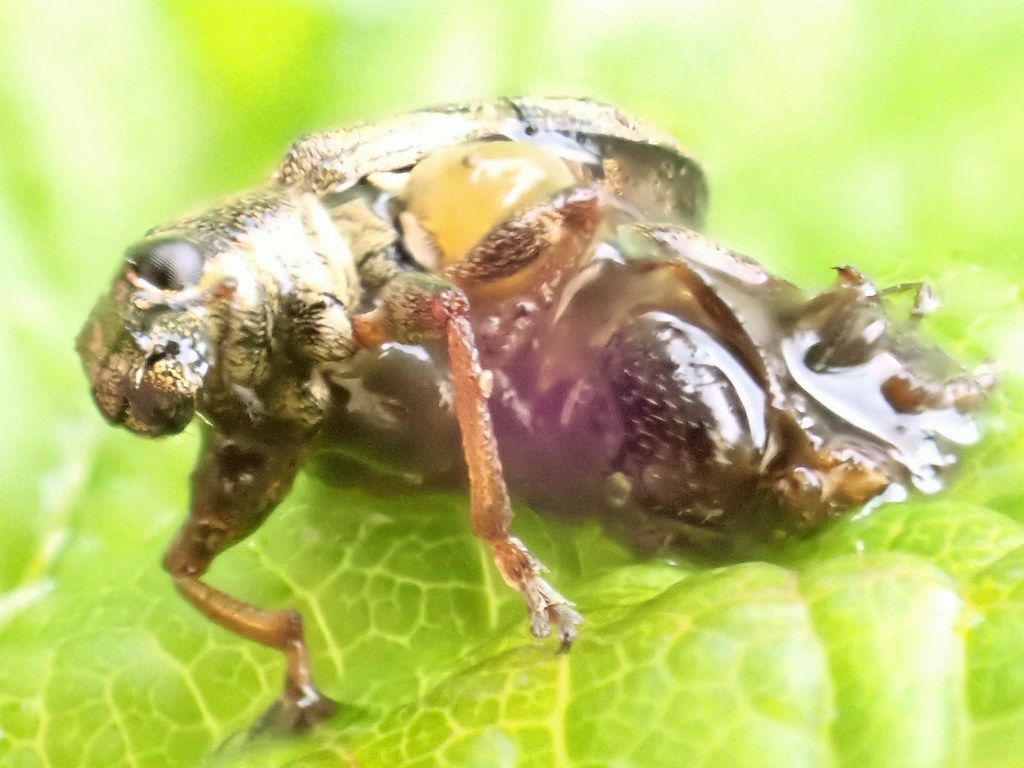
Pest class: pea_leaf_weevil